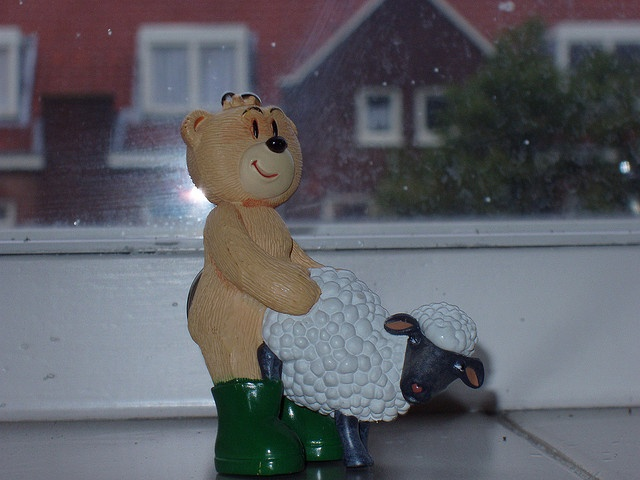
A figuring of a bear behind a sheep in a suggestive position.
A brown bear who is suggestively holding a sheep.
A teddy bear shaped figurine standing with a sheep figurine.
An obscene figurine of a bear humping a sheep.
A bear is bending a sheep over to have sex with it.